Metin Toy

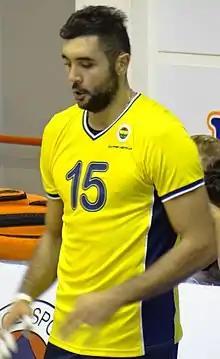

Metin Toy (born 3 May 1994) is a Turkish male volleyball player. He is part of the Turkey men's national volleyball team. On club level he plays for Fenerbahçe.